Executive Mansion (Virginia)

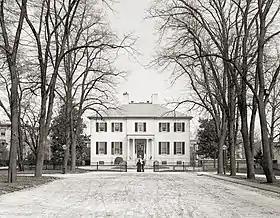
The Executive Mansion in 1905

When Richmond became the capital of Virginia in 1779, there was no residence for the governor, but Thomas Jefferson rented one. The state was so poor that it could not pay the rent in time and blamed Jefferson for the problem. The state finally paid its rent and built a residence for the governor on the site of the present building.